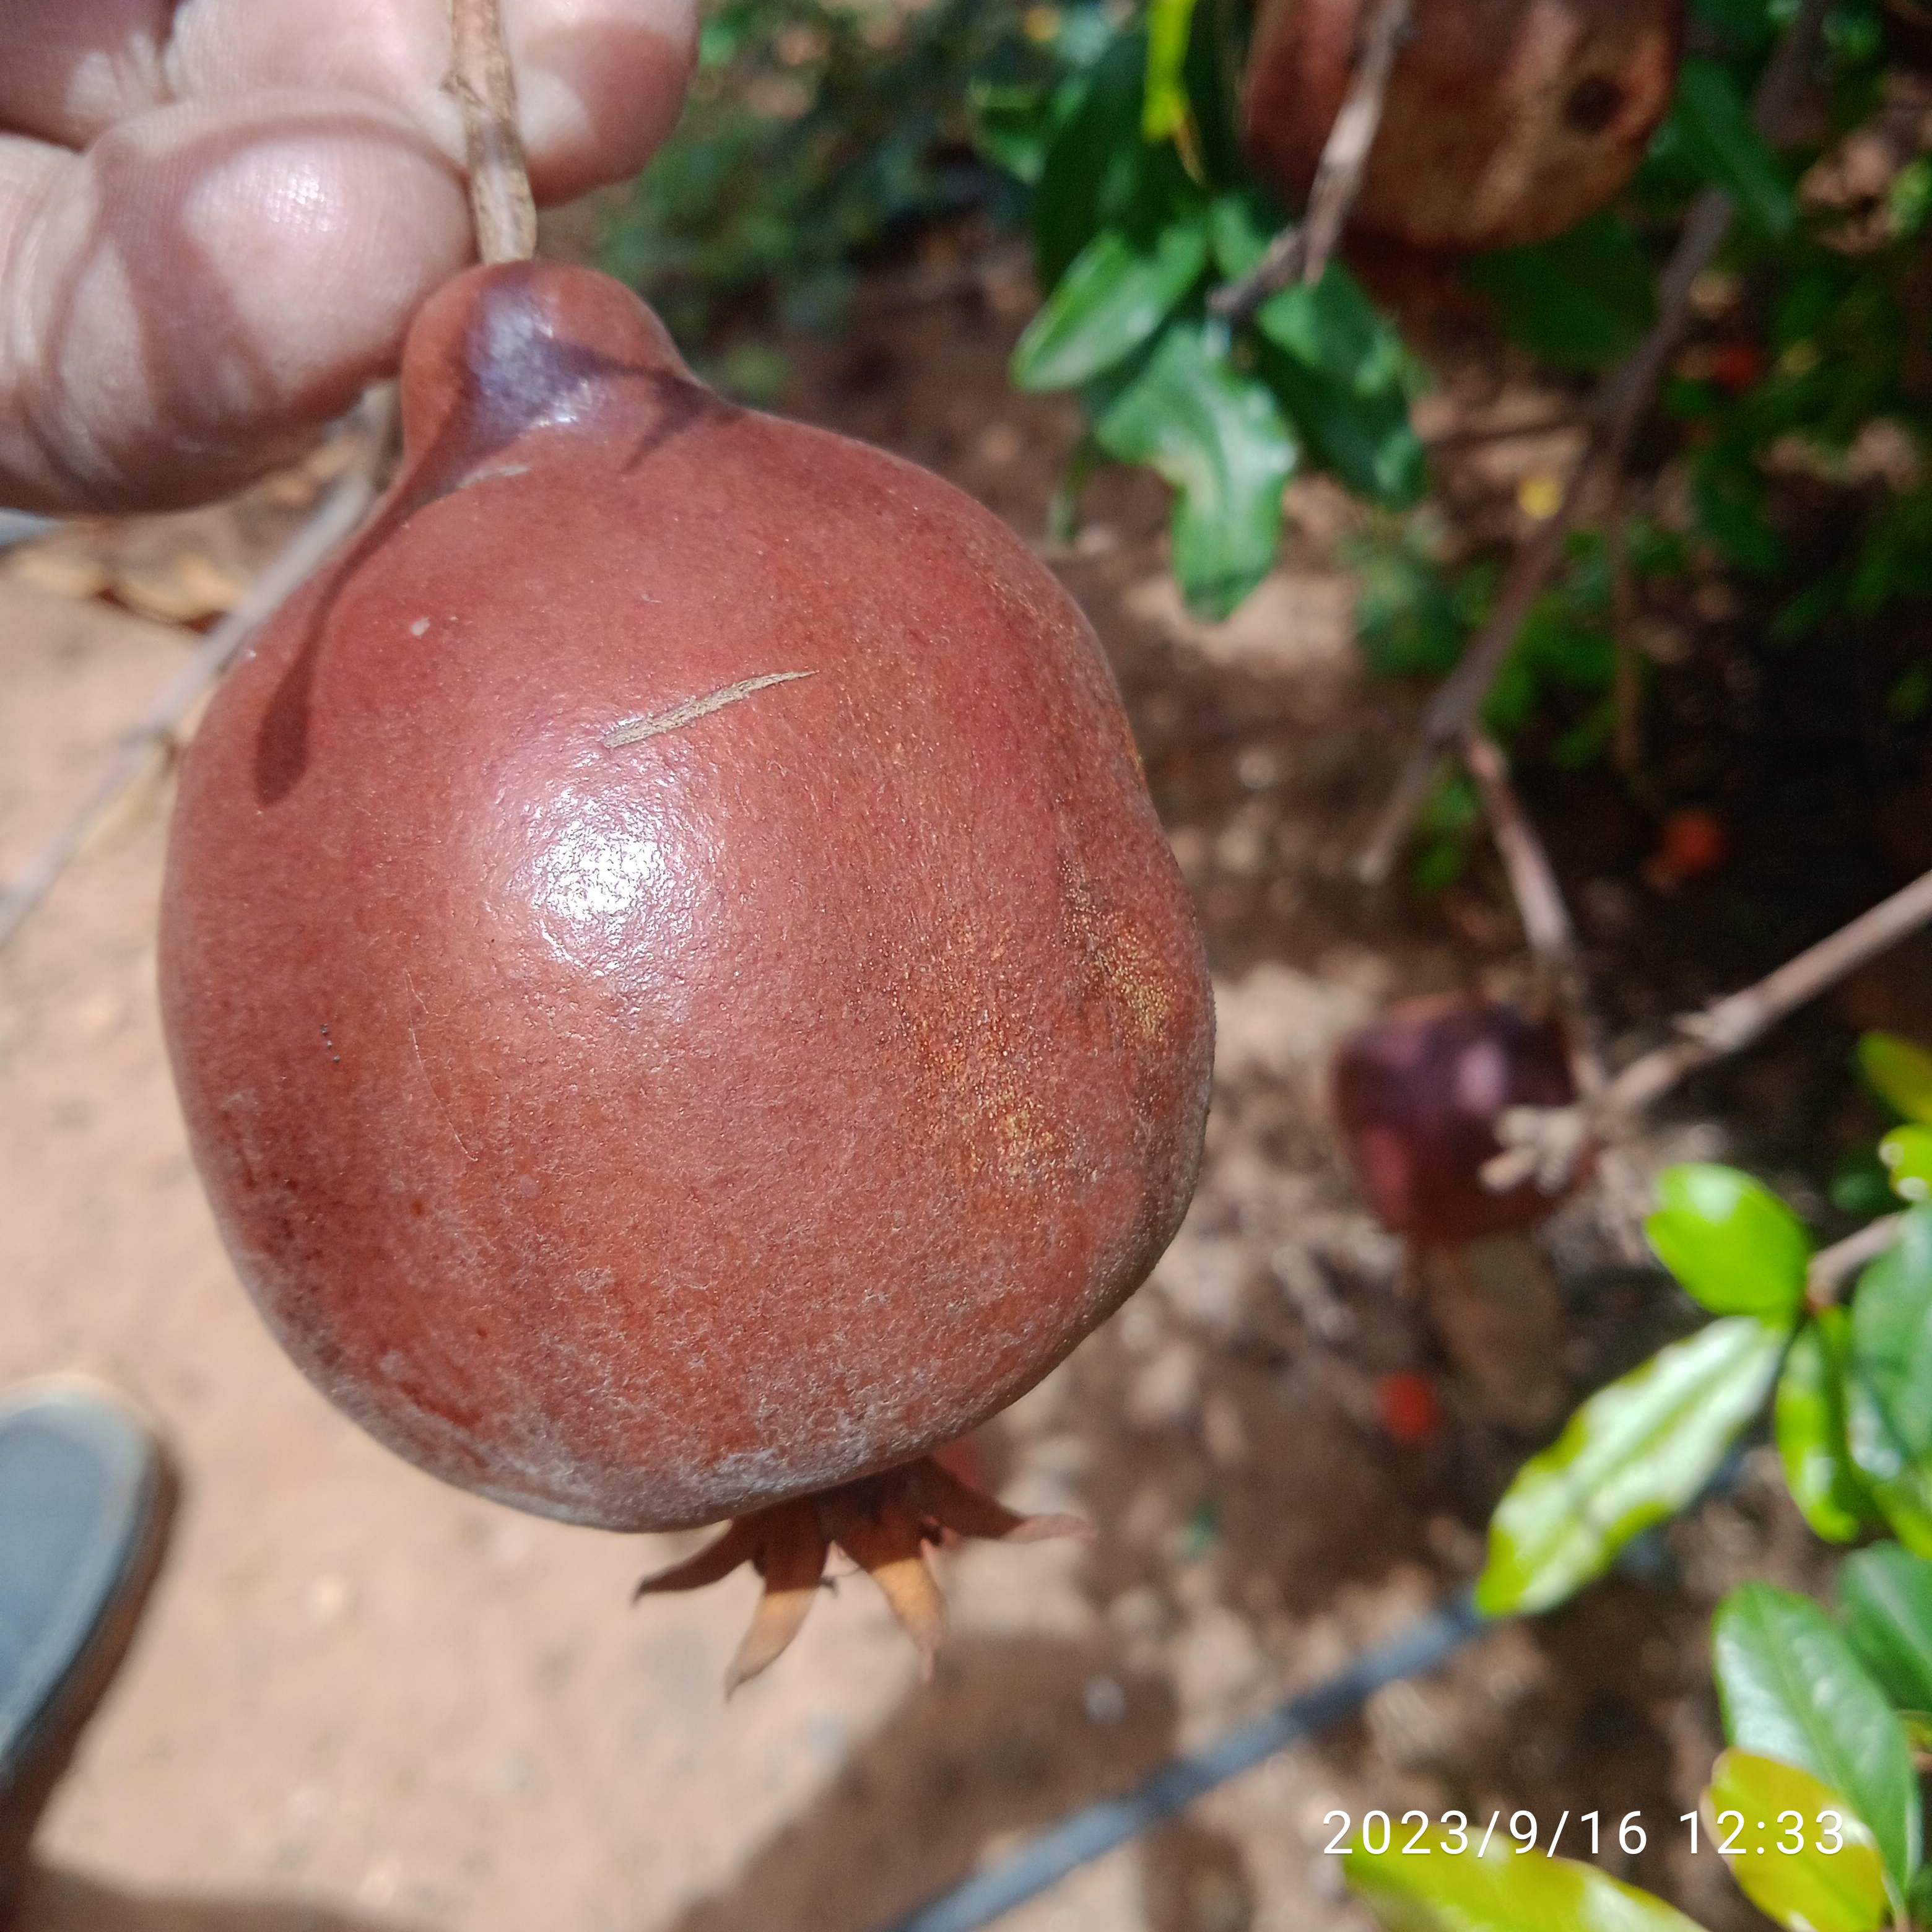
Label: Alternaria